Croton alabamensis var. texensis

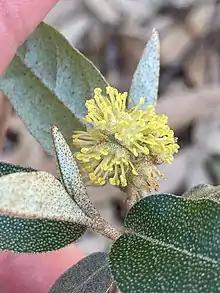
Staminate (male) flower

The inflorescence is a terminal raceme with 6 to 14 inconspicuous flowers formed on buds from the previous year. Racemes have 1 to 6 pistillate (female) flowers near the base and 4 to 12 staminate (male) flowers above; alternatively, all flowers may be of the same sex. Male and female flowers have five petals and five sepals, all of which are scaly on the outer surface. Five orange glands are located immediately inside the sepals. Male flowers have yellowish petals and 14 to 18 stamens. Female flowers have three down-curved style branches above a squat, scaly ovary. The plant is pollinated by insects such as beetles and bees. Flowering occurs mostly from late February until early April.